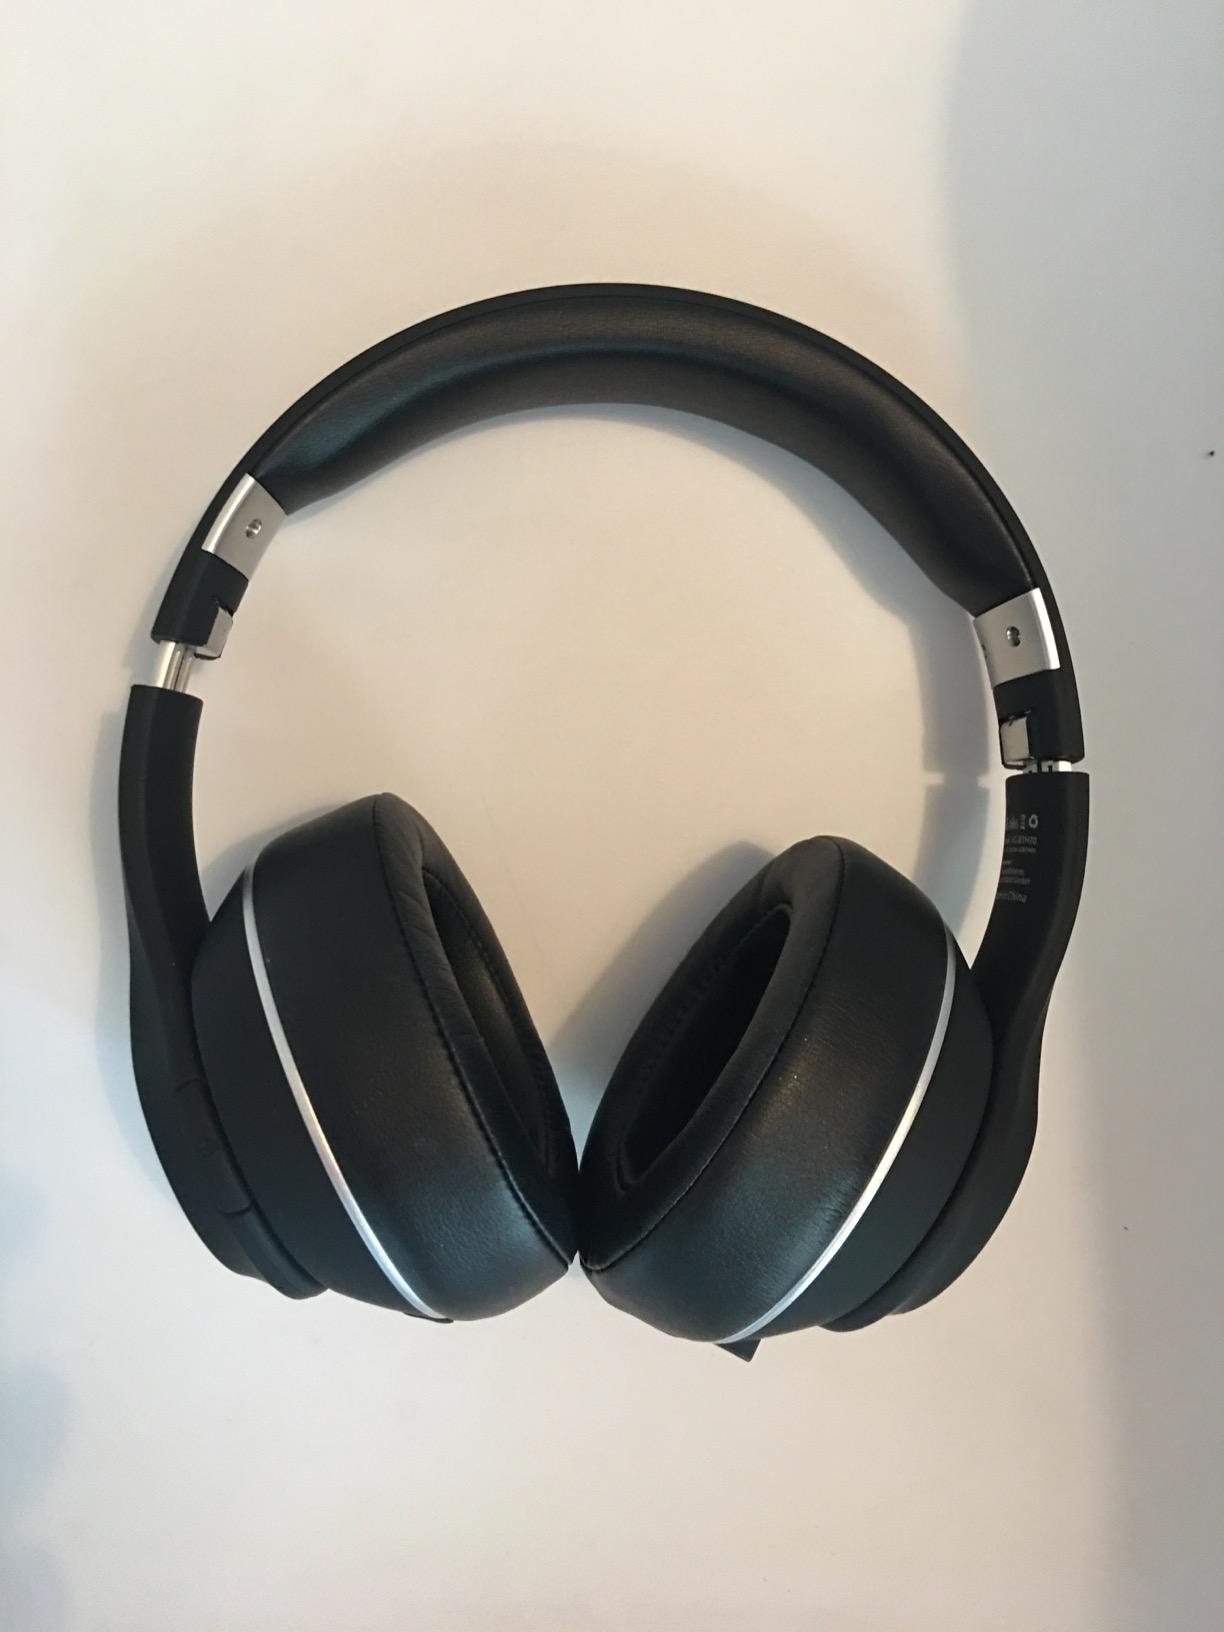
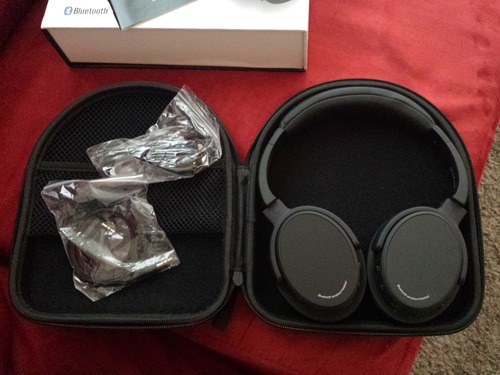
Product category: headphones
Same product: no